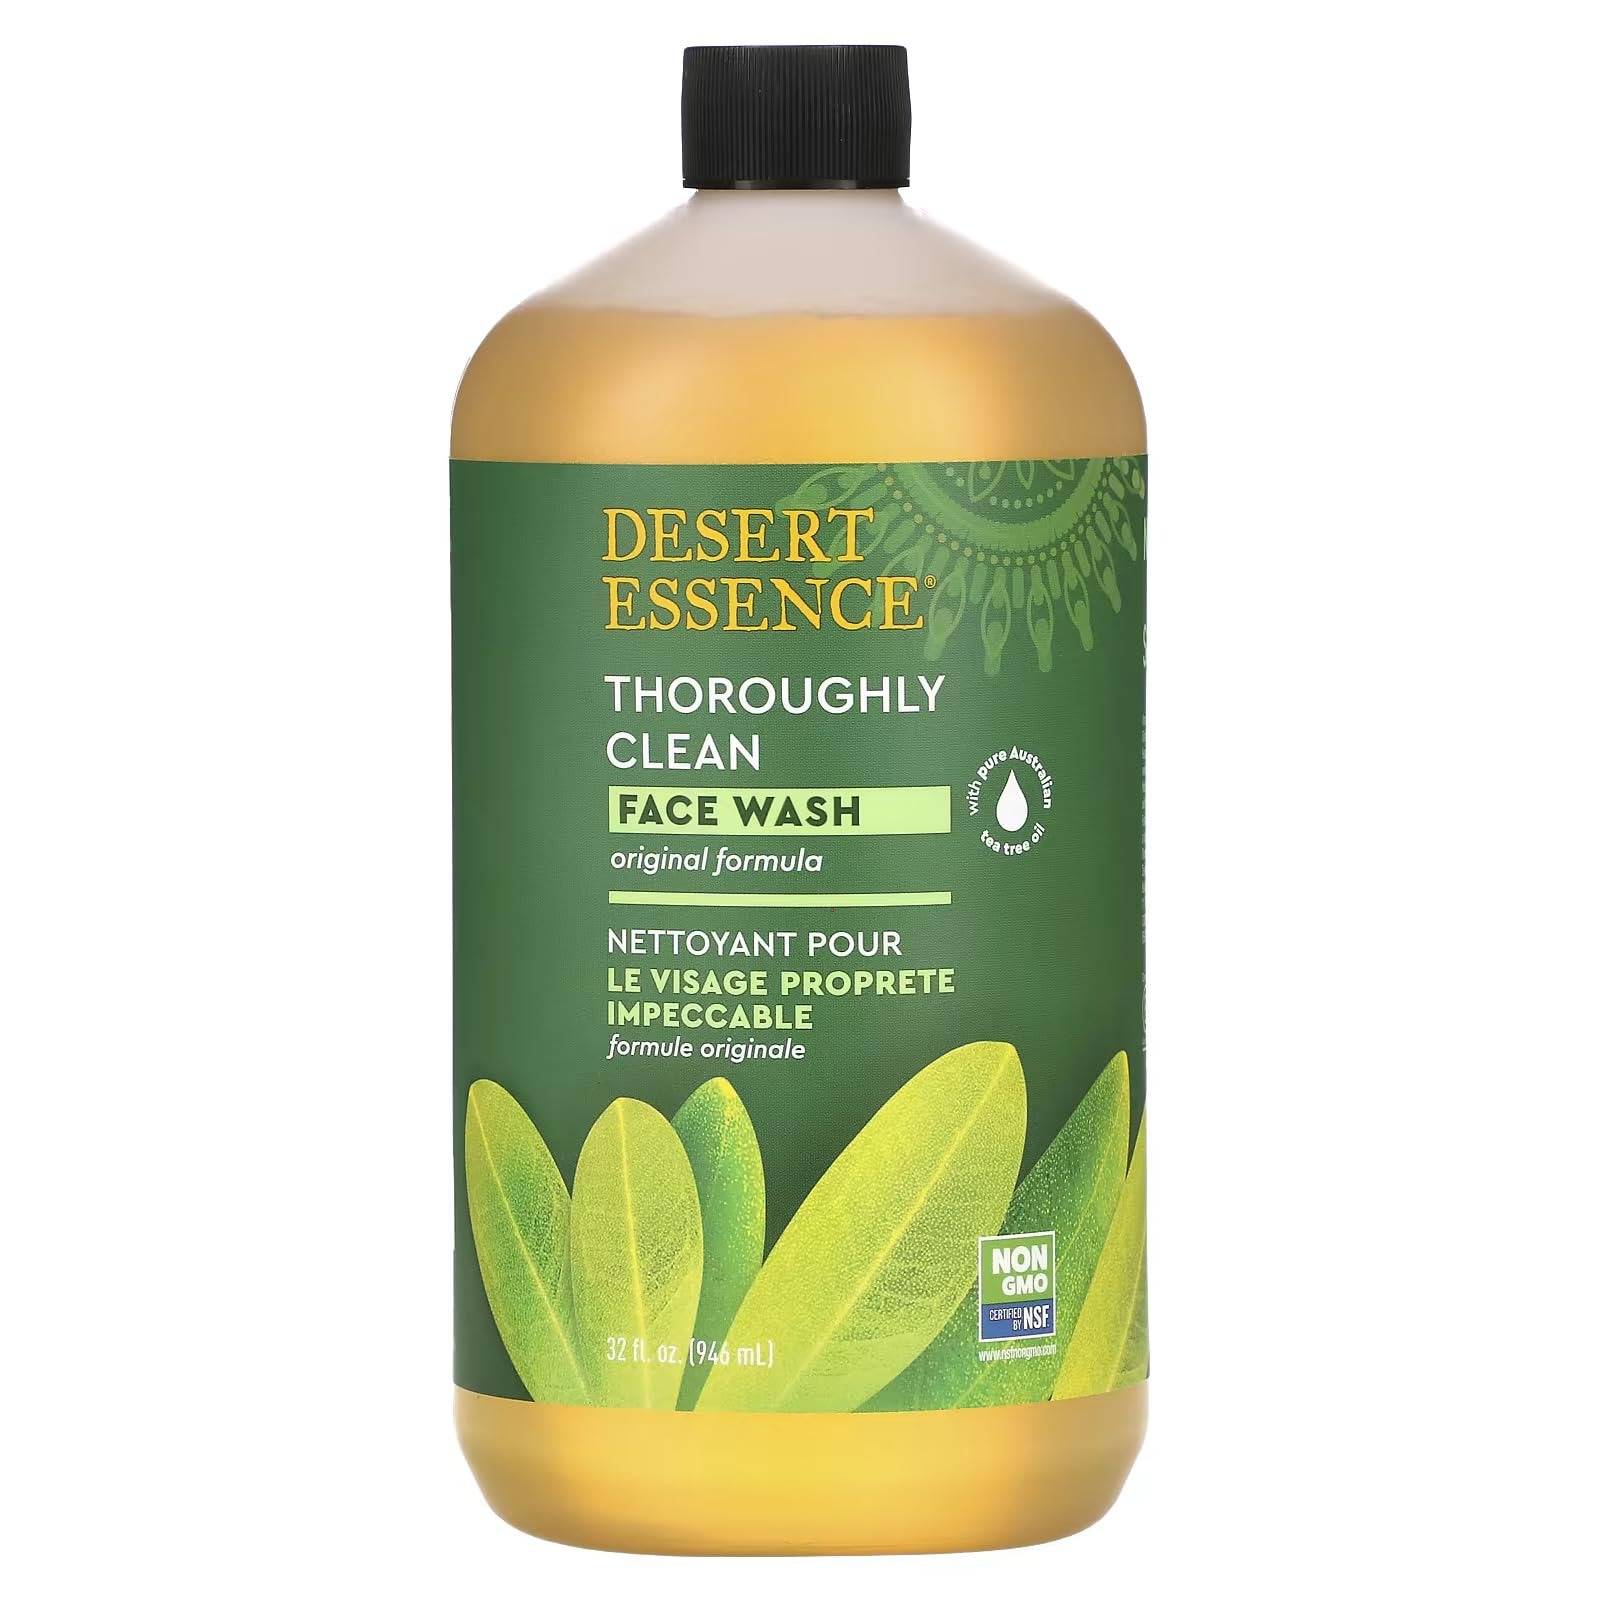
Item Name: Clean Face Wash 32 oz. ( Multi-Pack)
Value: 32.0
Unit: Fl Oz

Price: 20.09